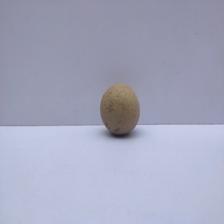
Size: Small